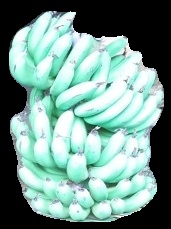
Variety: pachbale
Grade: grade1